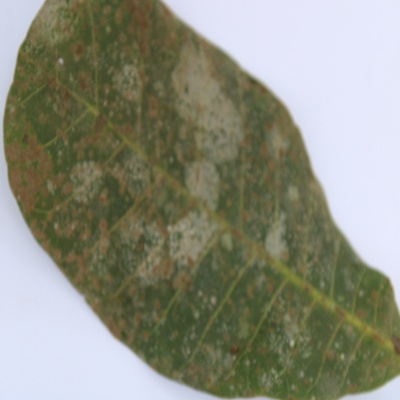
Crop: Cashew
Condition: red rust